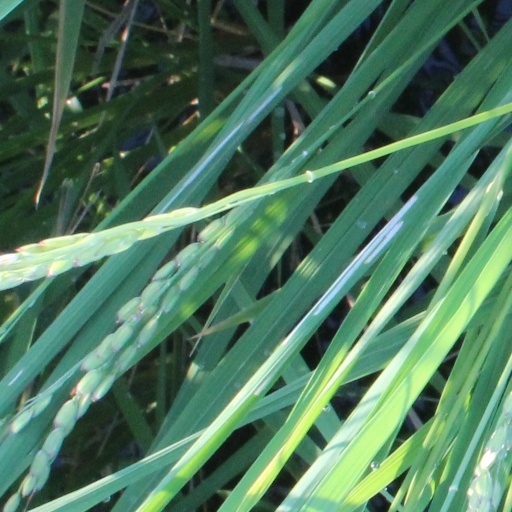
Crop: rice